Long Parliament

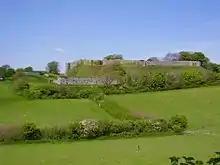
Carisbrooke Castle, on the Isle of Wight, where Charles was held in December 1648

In England, Parliament was struggling with the economic cost of the war, a poor 1646 harvest, and a recurrence of the plague. The Presbyterian faction had the support of the London Trained Bands, the Army of the Western Association, leaders like Rowland Laugharne in Wales, and parts of the Royal Navy. By March 1647, the New Model was owed more than £3 million in unpaid wages; Parliament ordered it to Ireland, stating that only those who agreed would be paid. When their representatives demanded full payment for all in advance, it was disbanded.